Umifenovir

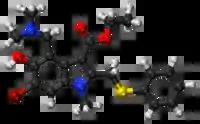

Umifenovir, sold under the brand name Arbidol, is sold and used as an antiviral medication for influenza in Russia and China. The drug is manufactured by Pharmstandard. It is not approved by the U.S. Food and Drug Administration (FDA) for the treatment or prevention of influenza.